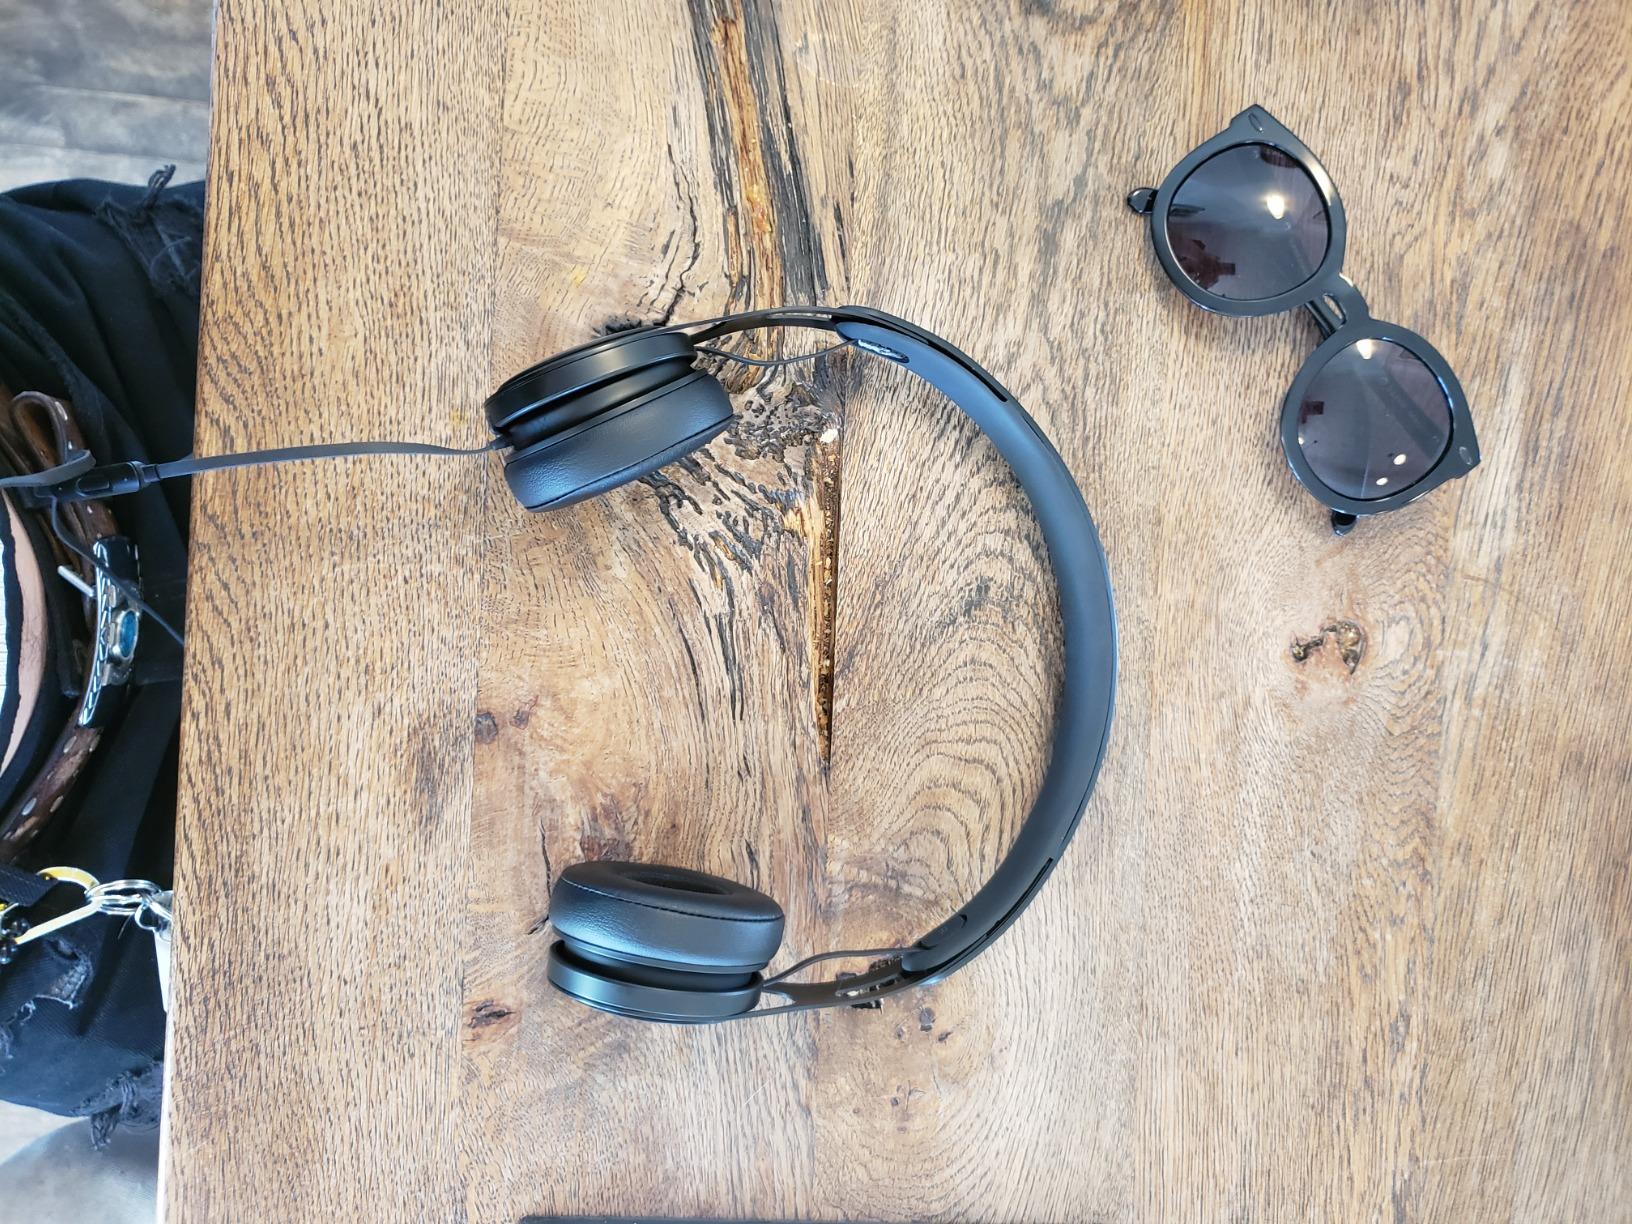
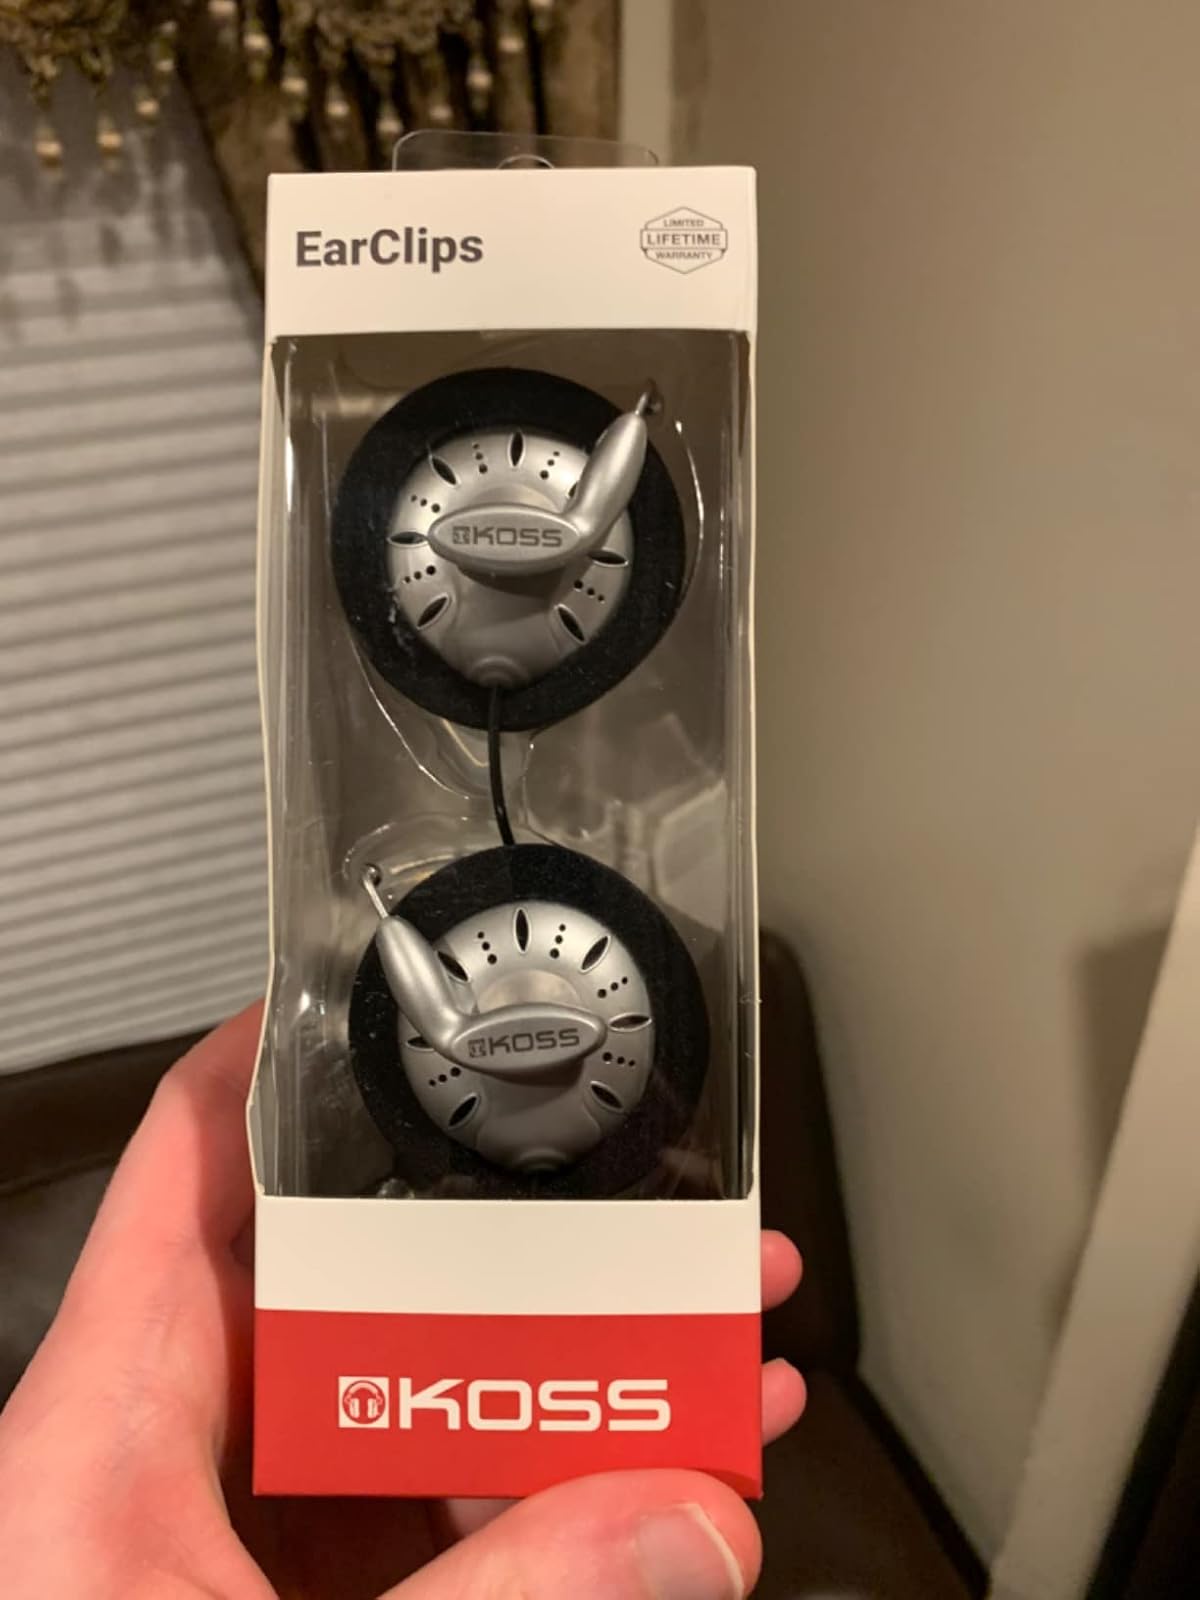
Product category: headphones
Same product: no